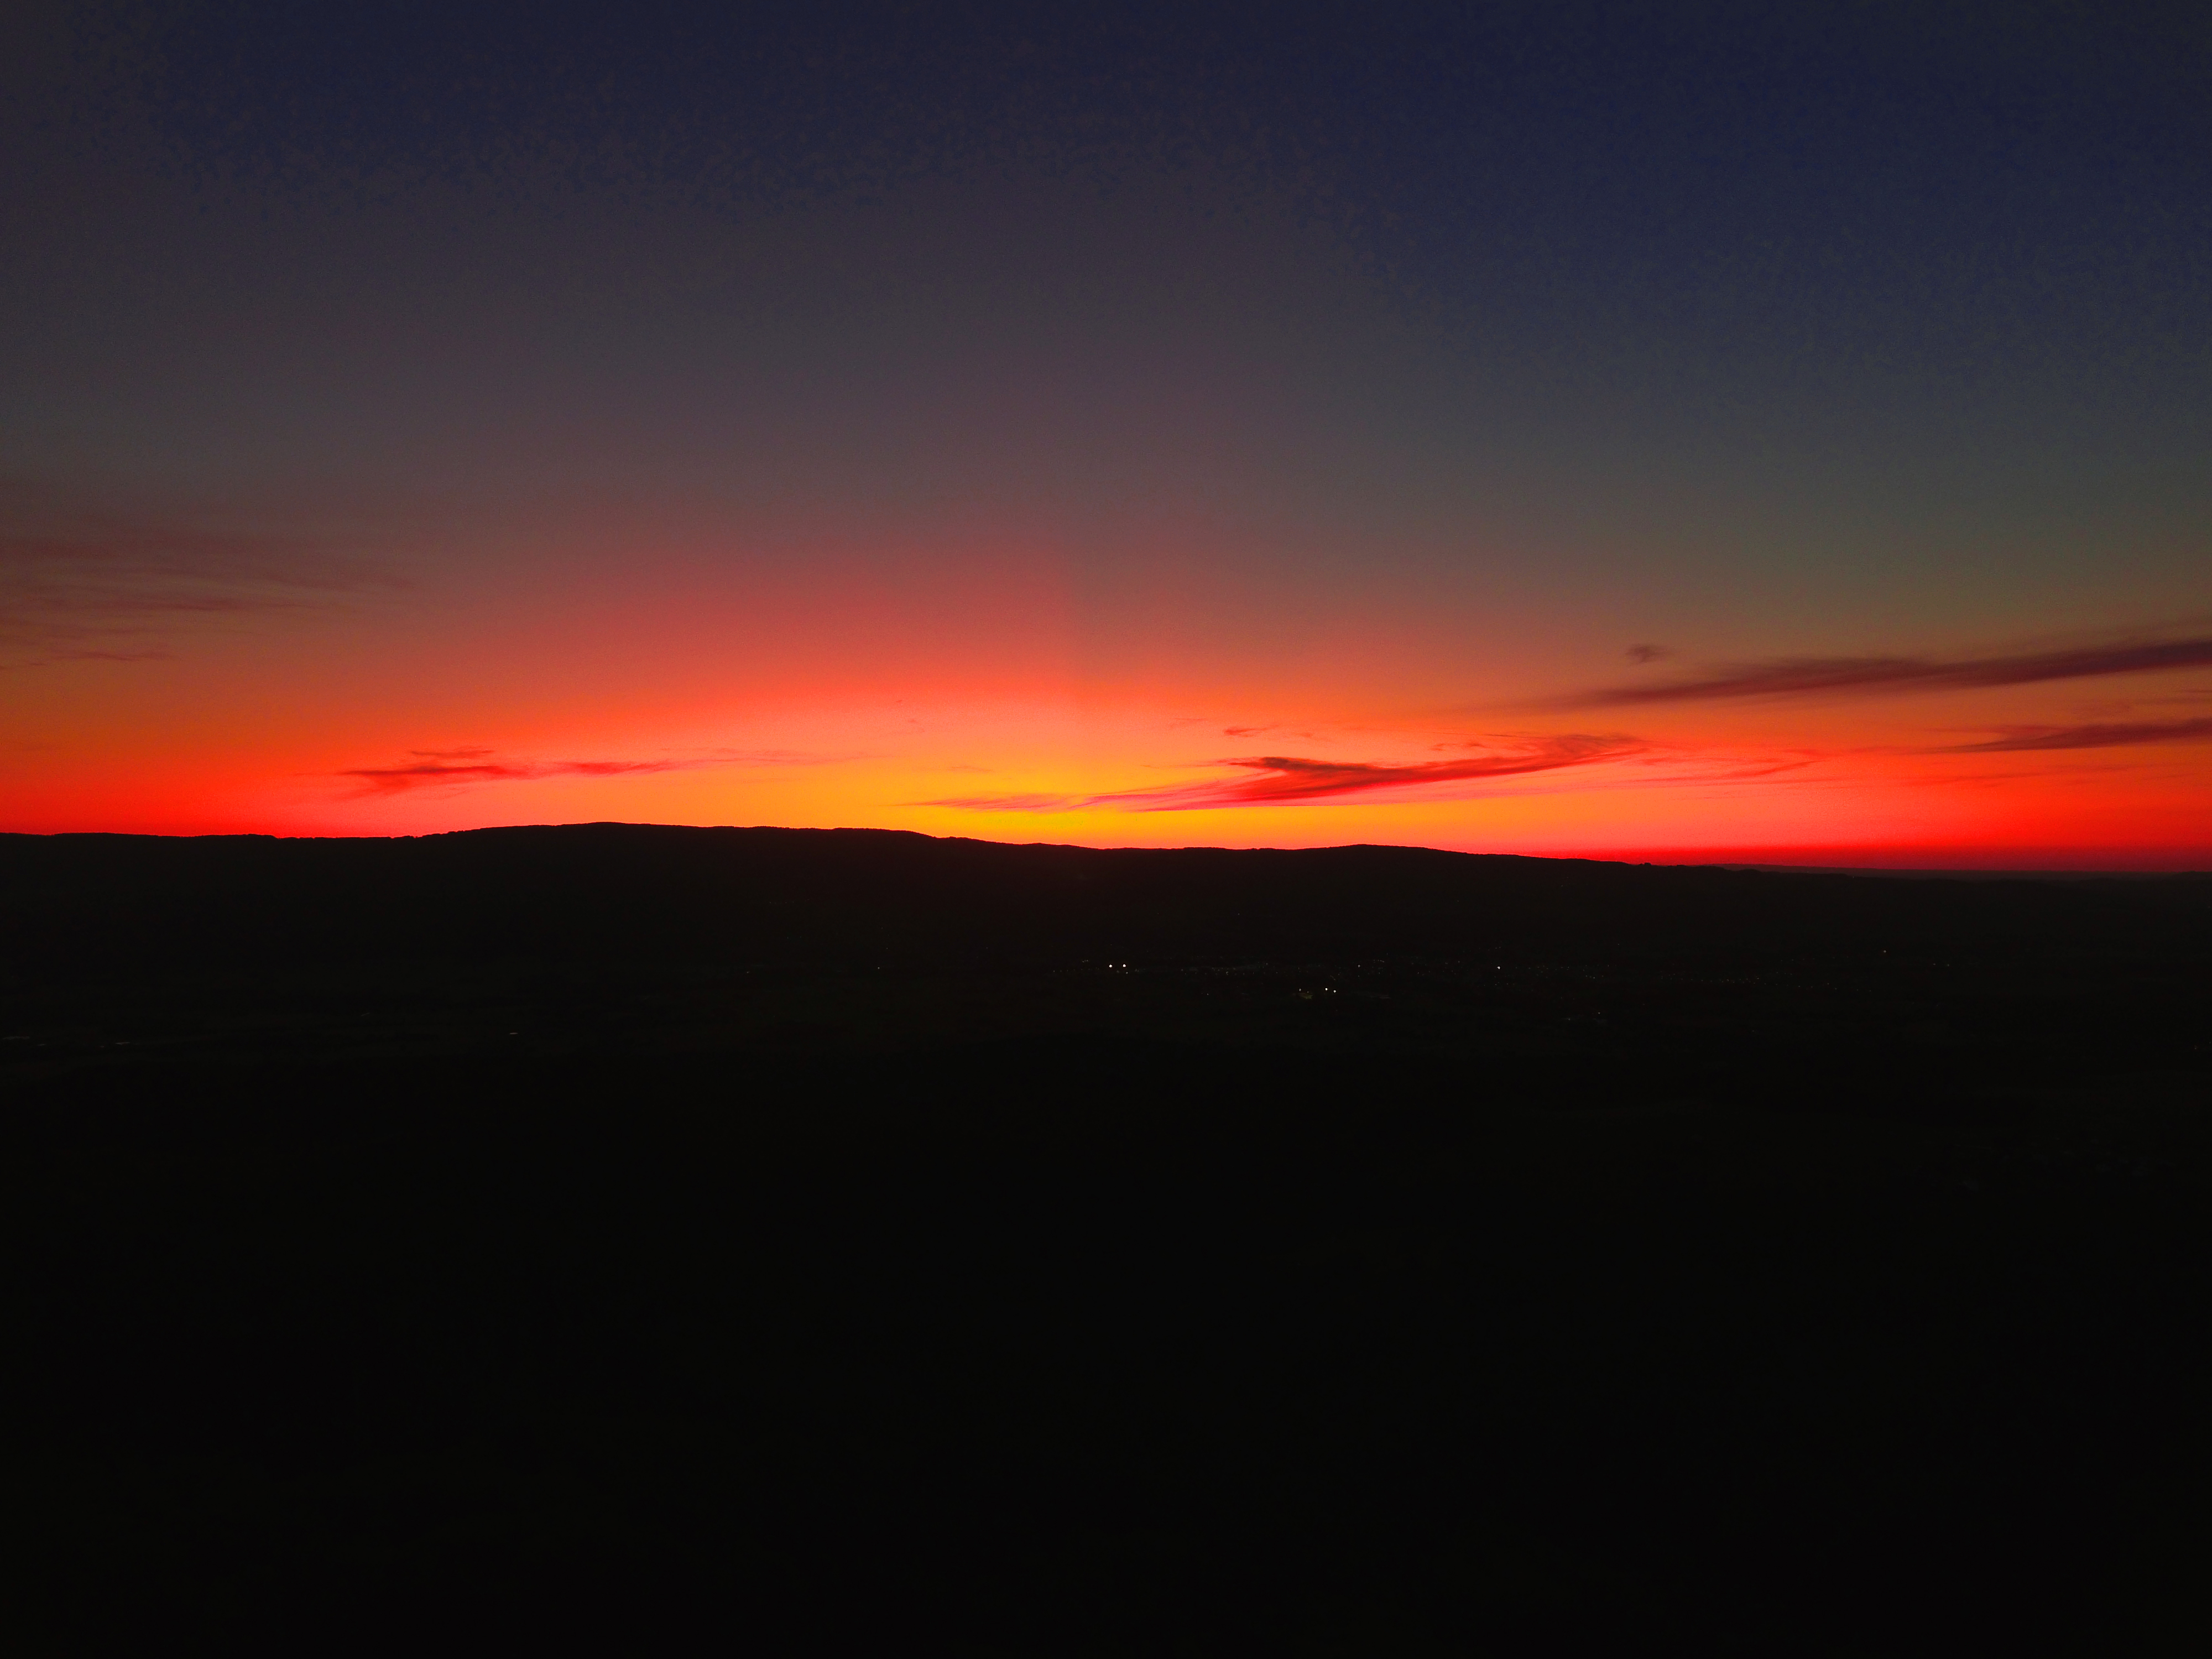
sunset, sun, night, colours, nature, sky, red, summer, drone, aerial, horizon, sunrise, afterglow, red sky at morning, evening, cloud, dusk, morning, orange, dawn, atmosphere, ecoregion, landscape, calm, tree, sunlight, plain, geological phenomenon, sea, ocean, hill, grassland